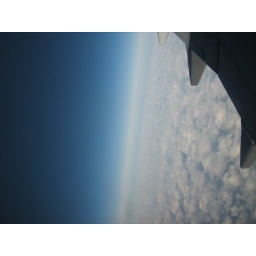
it looked like we were flying in space, the sky was so dark. very pretty.